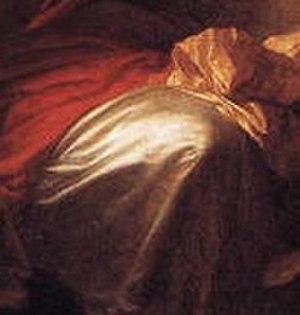
Le Verrou est une scène galante peinte par Jean-Honoré Fragonard en 1777. Il s'agit de l'un des tableaux les plus célèbres du peintre, véritable référence de la peinture du XVIIIᵉ siècle. L'interprétation commune suggère que la scène représente deux amants enlacés dans une chambre à coucher, l'homme poussant le verrou de la porte.